Eidyn

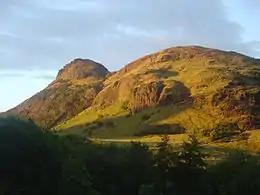
Arthur's Seat in Edinburgh, another possible location for Din Eidyn

In the 7th century, the Gododdin kingdom was in decline. At this time, Eidyn may have been a sub-kingdom within Gododdin, and its lords may have controlled only their own territory, and not all of Gododdin. The Annals of Ulster record the "siege of "Etin"" in the year 638. This may refer to the final Anglian conquest of Lothian. This is also the earliest relatively certain historical reference to Eidyn. Eidyn appears to have remained in Anglian hands for most of the next three centuries, although historical and archaeological evidence is scant, and it is unclear if a fortress remained at Din Eidyn. The Annals of Clonmacnoise indicate that Æthelstan of England "spoiled the kingdom of Edinburgh" in 934, suggesting a fortification of some note existed at that time. The Chronicle of the Kings of Alba says that the Scots conquered Eidyn and its fort under King Indulf, who ruled from 954–962. Around this time a noble estate was built there, paving the way for the royal castle in the 11th century.